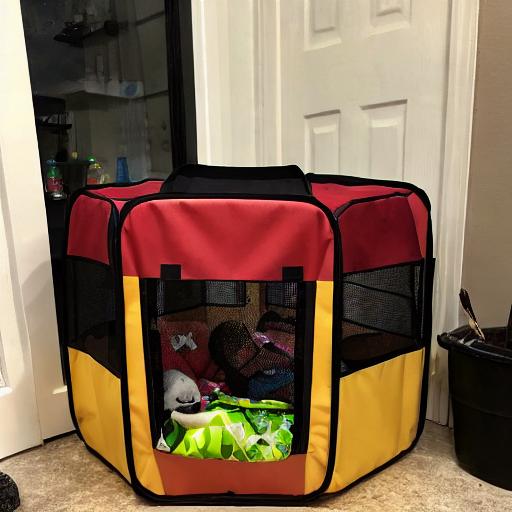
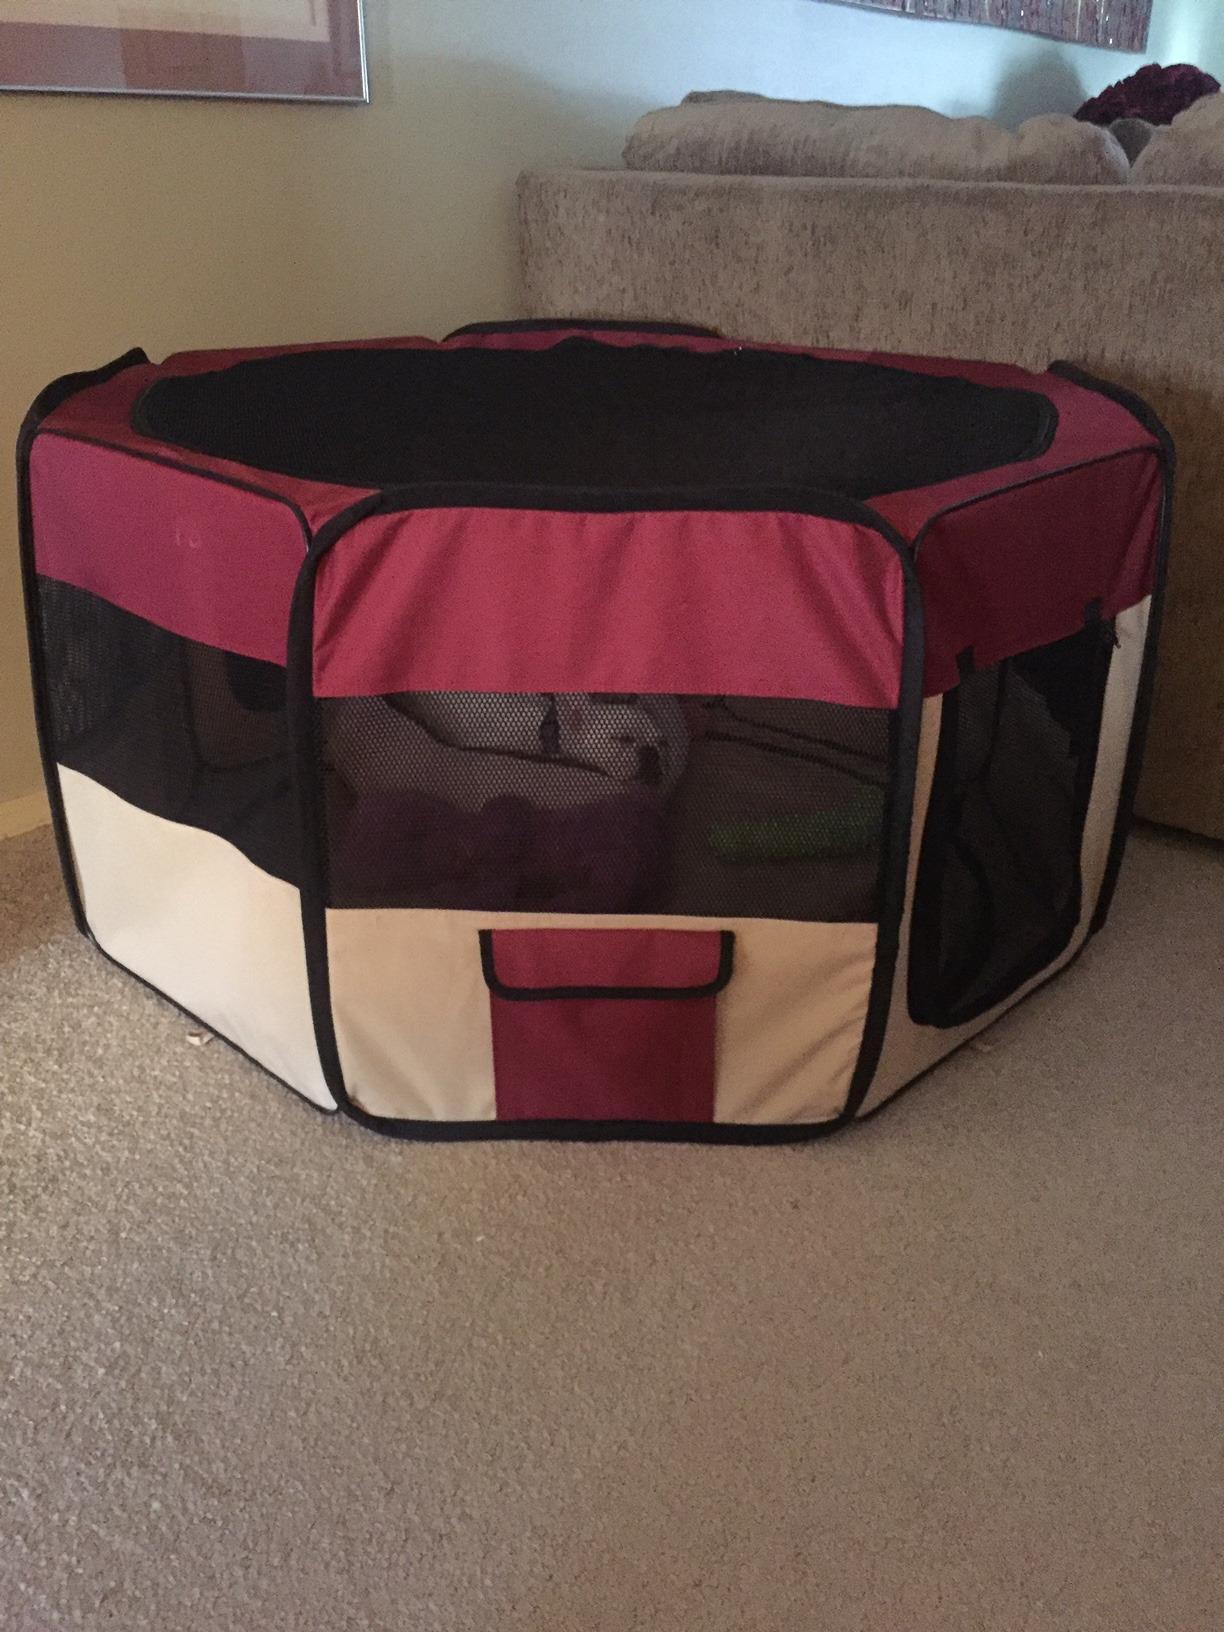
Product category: items_kennel
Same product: no